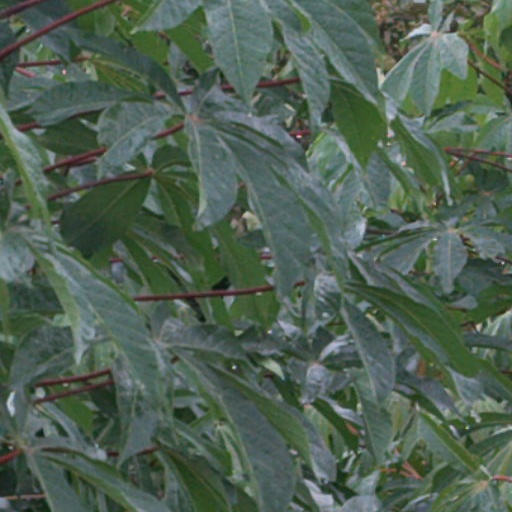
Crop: cassava